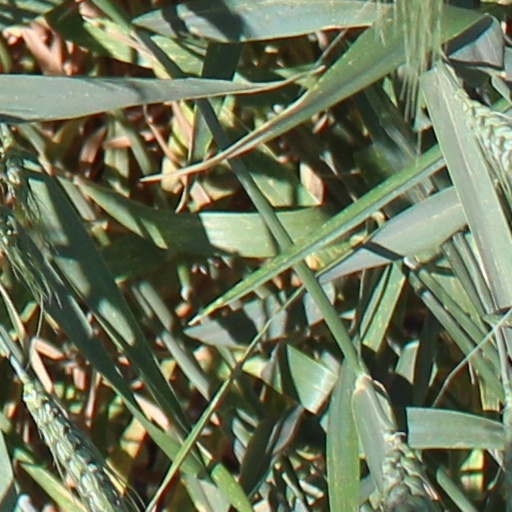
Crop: wheat